Records of prime ministers of the United Kingdom

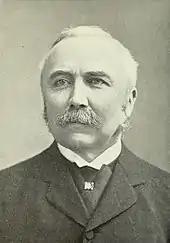
Henry Campbell-Bannerman died 19 days after resigning as prime minister

The prime minister who lived the shortest period after leaving office was Henry Campbell-Bannerman, who resigned on 3 April 1908 and died just 19 days later on 22 April 1908, while still resident in 10 Downing Street.